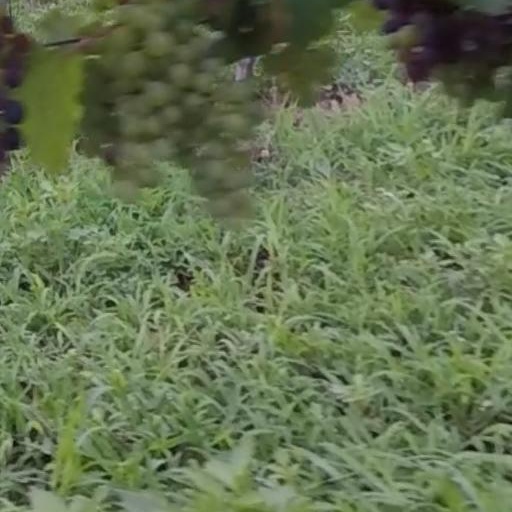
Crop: grape